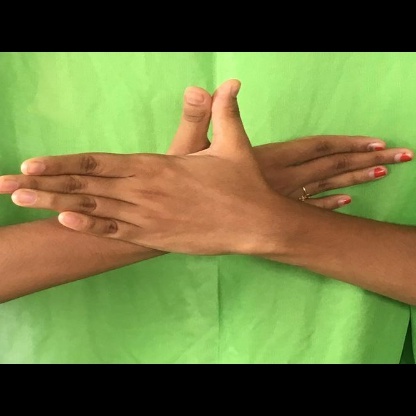
Mudra: Garuda